Pietro Ayres

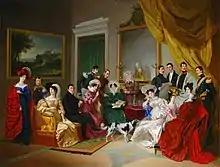
"The La Marmora Family", 1828

Pietro Ayres (November 9, 1794 – June 11, 1878) was an Italian painter, mostly of portraits in Piedmont.